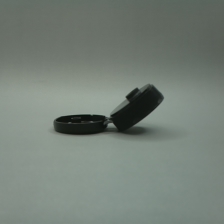
Color: black
Cap type: flip-top cap